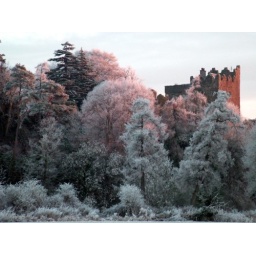
View of the castle in Ardfinnan as the sun rose on a frosty morning.